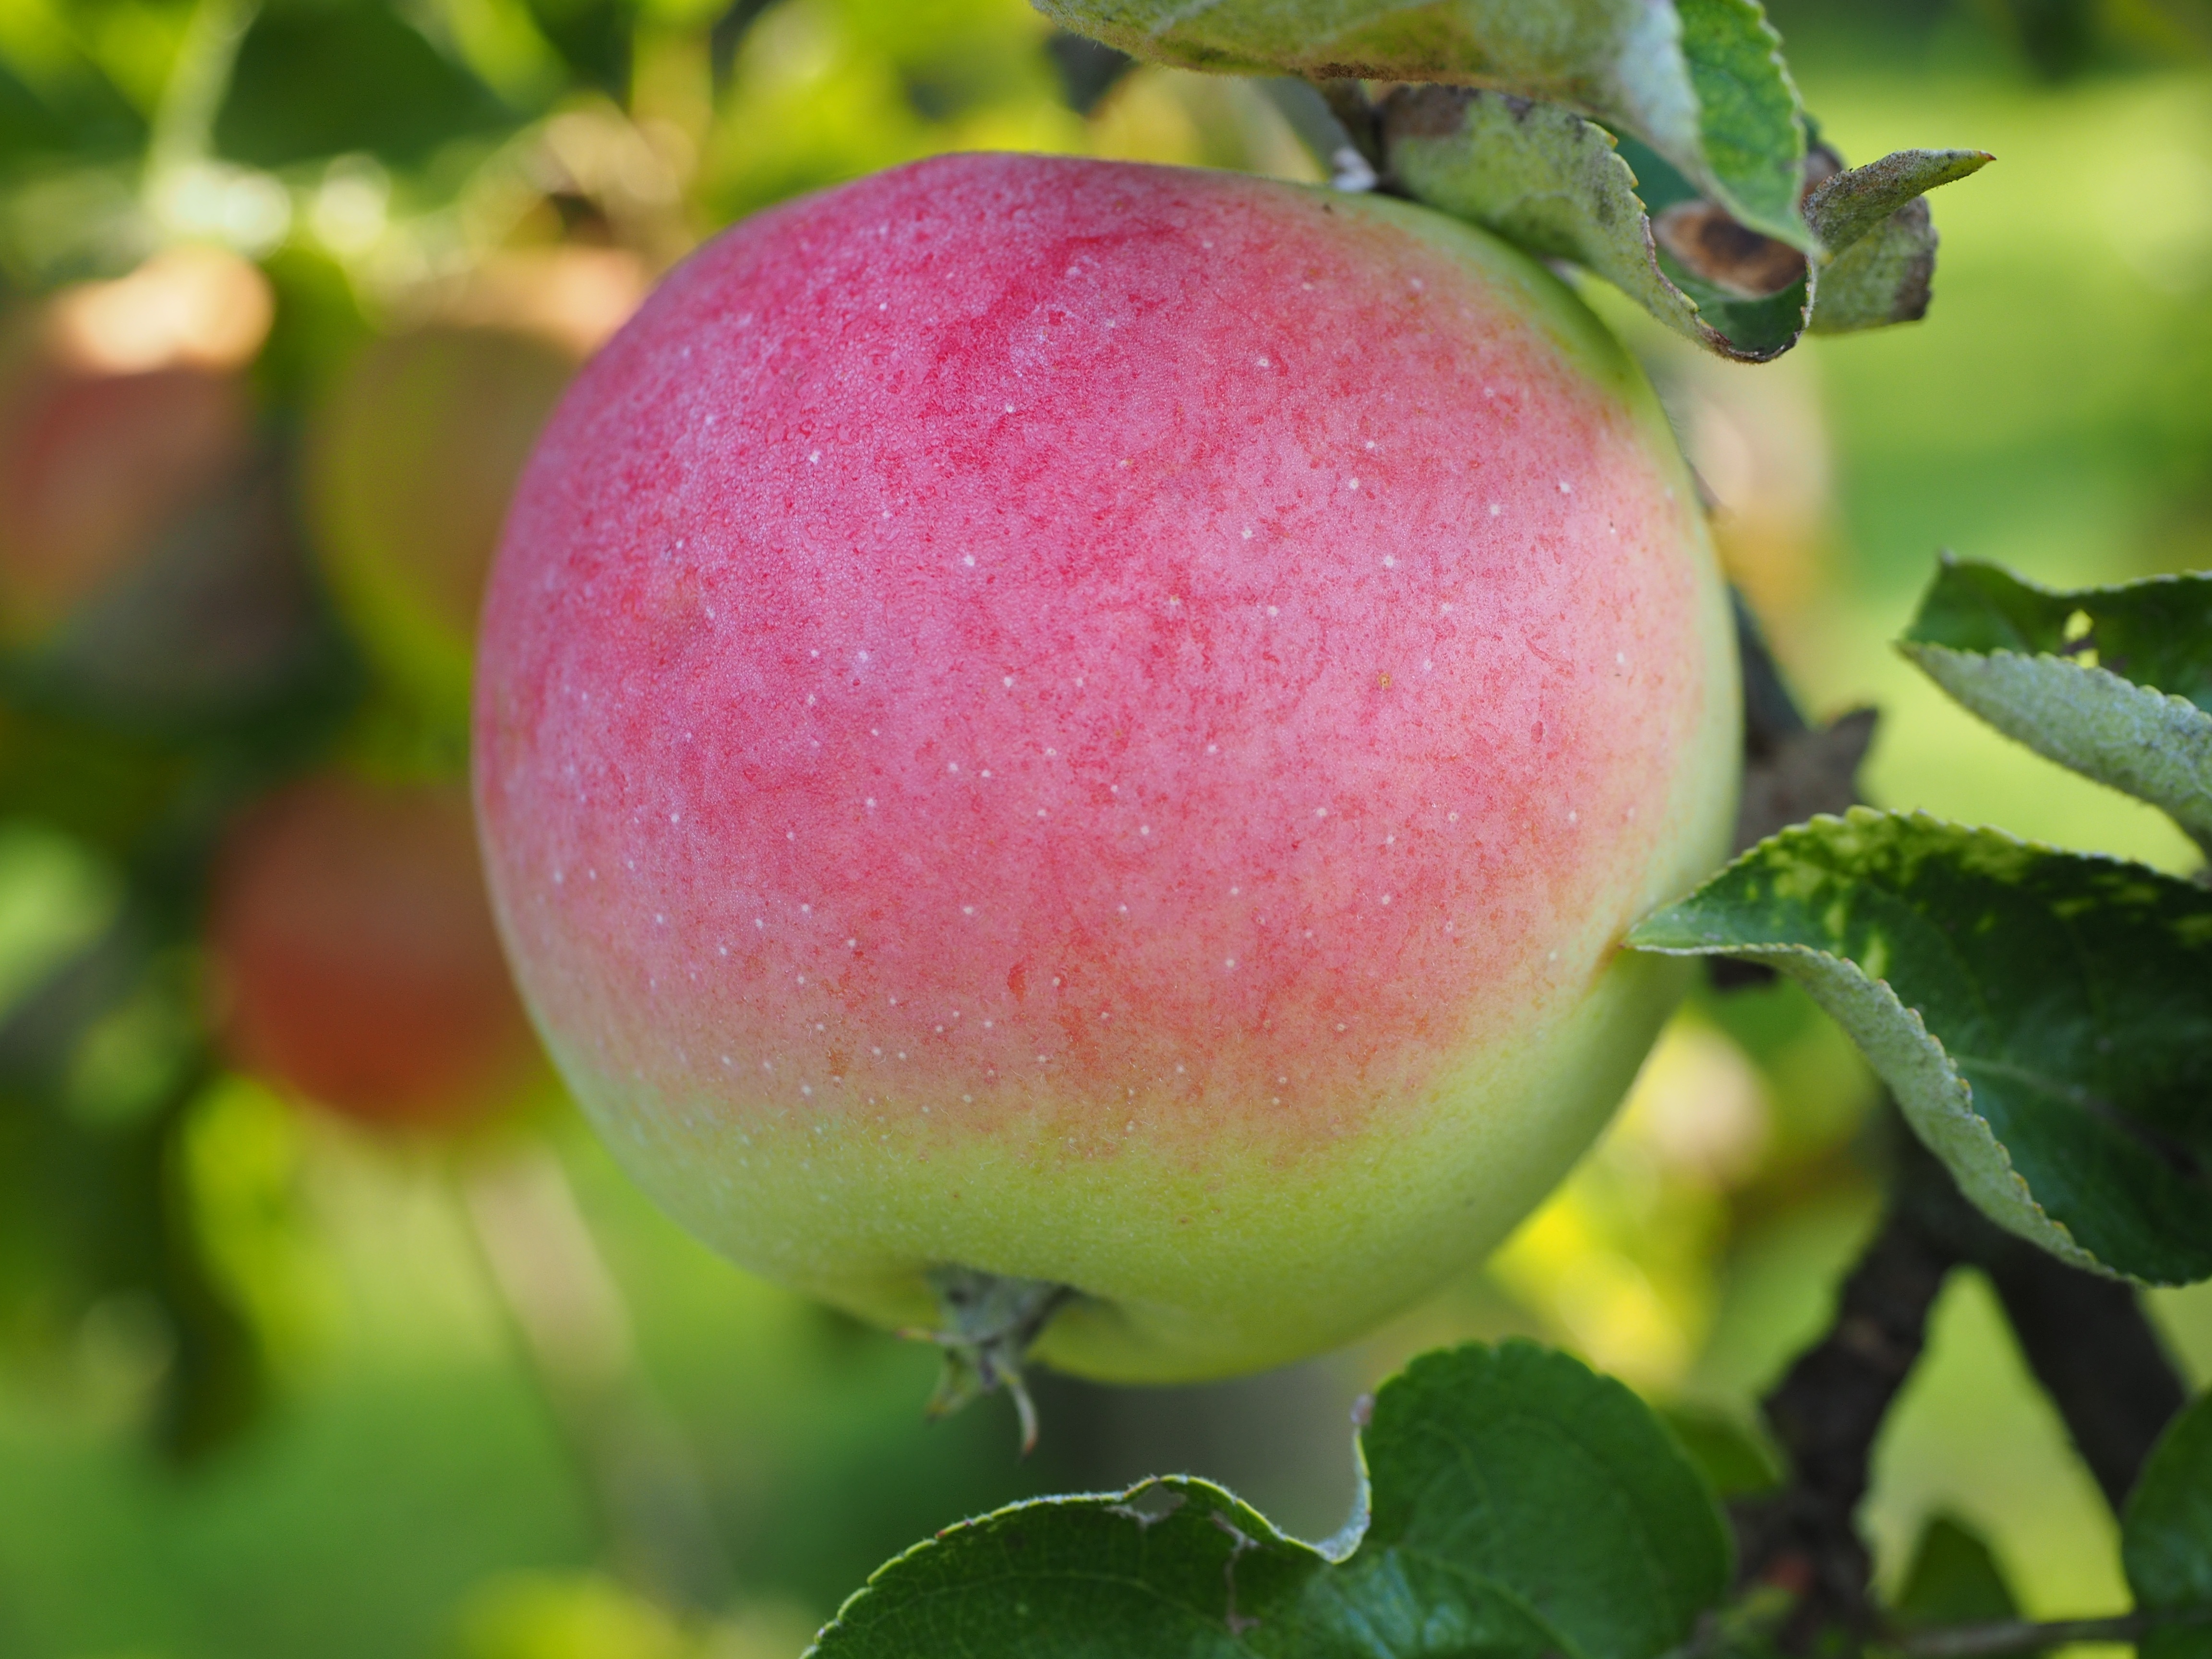
apple, plant, fruit, flower, orchard, ripe, food, red, produce, healthy, peach, fruits, vitamins, frisch, apple tree, flowering plant, rose family, apple variety, land plant, rose order, jakob fischer, autumn apple, beautiful from the top country